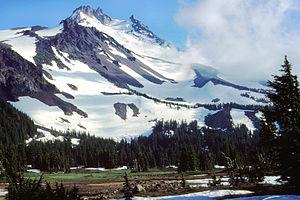
Le mont Jefferson, en anglais Mount Jefferson, est un volcan endormi s'élevant à 3 199 mètres d'altitude dans la chaîne des Cascades, au centre de l'Oregon dans le Nord-Ouest des États-Unis, État dont il est le deuxième plus haut sommet. Il s'agit d'un stratovolcan composé d'andésite, d'andésite basaltique et de dacite. Il abrite quatre glaciers alimentés par d'importantes précipitations neigeuses. Son versant occidental est protégé au sein de la réserve intégrale du Mont Jefferson, créée en 1968, et dans la forêt nationale de Willamette dans le but de conserver sa faune et sa flore. Le versant oriental appartient depuis 1855 à la réserve indienne de Warm Springs, bien que le territoire soit historiquement celui des Molala. La montagne est aperçue par l'expédition Lewis et Clark en 1806 et aussitôt nommée en l'honneur du président Thomas Jefferson. Elle est explorée dans la première moitié du XIXᵉ siècle avant d'être officiellement gravie pour la première fois en 1888 par deux habitants de Salem. Pourtant, le mont Jefferson reste relativement isolé et le pinacle qui surmonte son sommet est en fait le plus technique à escalader de toutes les Cascades.